History of the compass

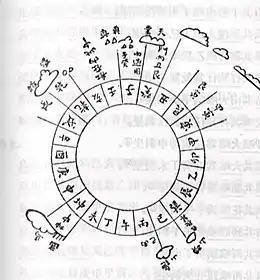
Diagram of a Ming dynasty mariner's compass

These are noteworthy Chinese literary references in evidence for its antiquity: